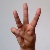
The image shows a hand gesture representing the letter 'W' in Indian Sign Language.